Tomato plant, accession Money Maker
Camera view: bottom (45 deg); turntable rotation: 270 degrees
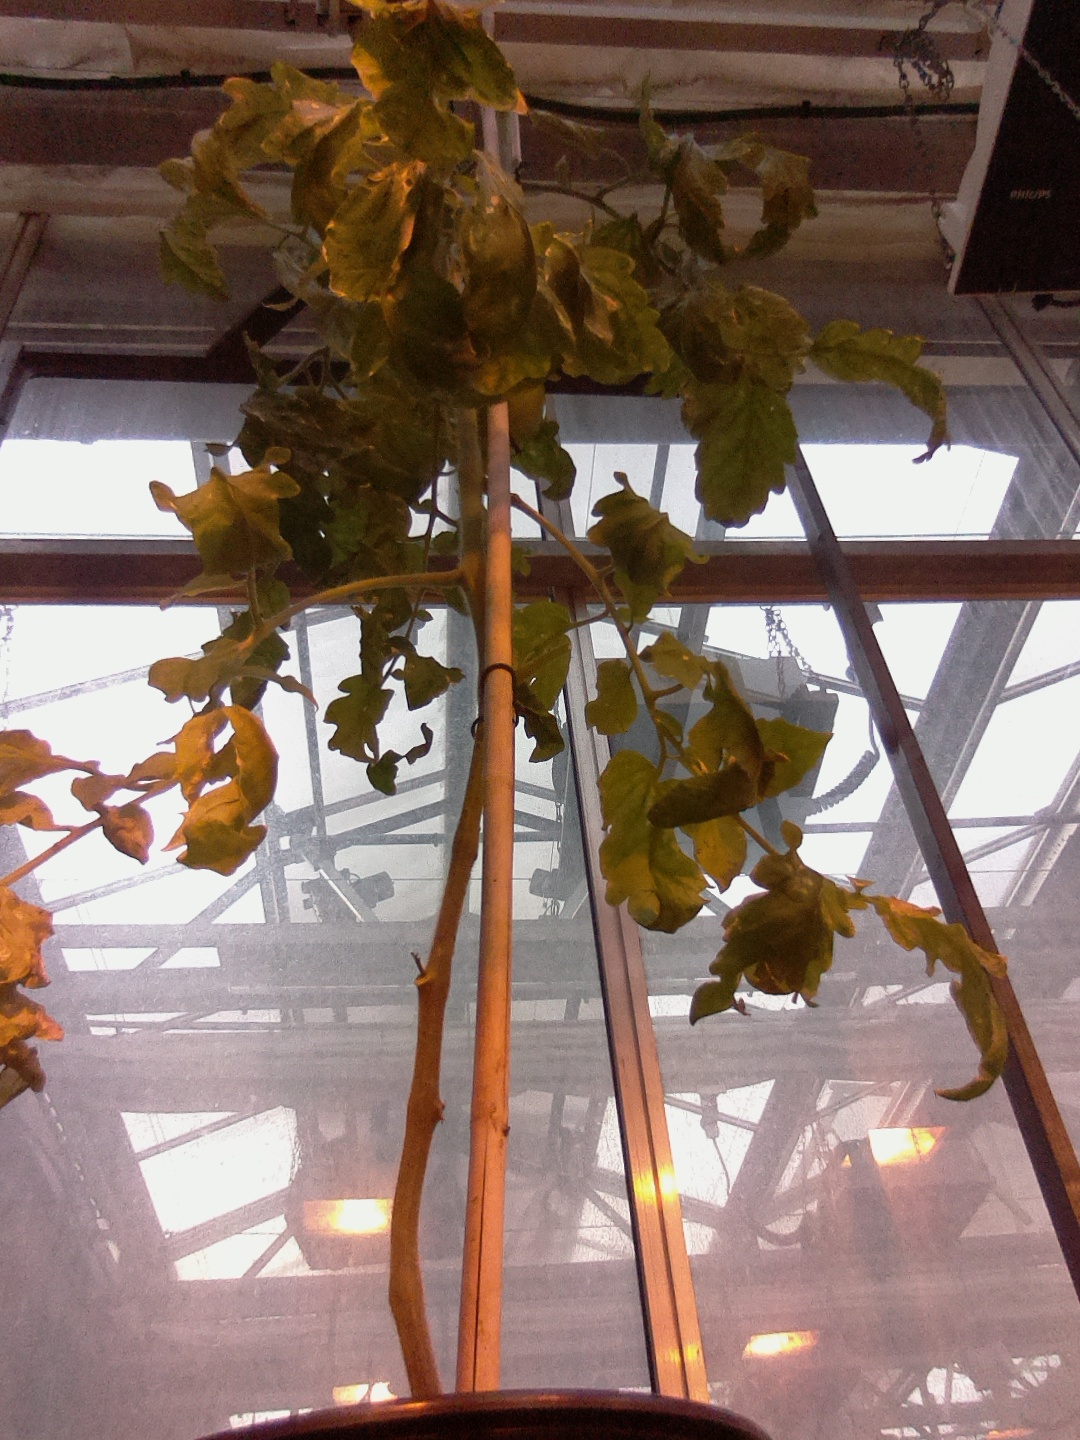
BBCH growth stage 79: 90% -100% of final fruit size